Verrucariaceae

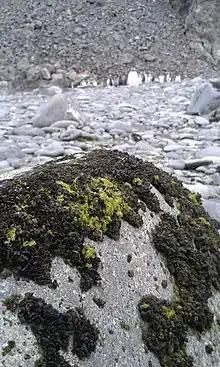
The marine species "Mastodia tessellata" (dark colour) is the only lichen known to form a symbiotic association with a foliose green alga.

There are several green algal genera that are known to become photobiont partners with Verrucariaceae mycobionts. The high photobiont diversity observed in this family is rather unusual, as most higher-level taxonomic groups of lichen-forming fungi tend to associate preferentially with only one or two groups of algae. Known green algal associates include members of the class Trebouxiophyceae (genera "Asterochloris", "Auxenochlorella", "Chlorella", "Chloroidium", "Diplosphaera", "Elliptochloris", "Myrmecia", "Pseudostichococcus", "Trebouxia", and "Trochiscia"), class Chlorophyceae (genus "Coccobotrys"), and class Ulvophyceae (genus "Dilabifilum"). Research continues to reveal new symbiont relationships, such as the newly described (2022) green algal genus and species, "Rindifilum ramosum" (family Ctenocladaceae, order Ulvales), which associates with some members of "Verrucaria".